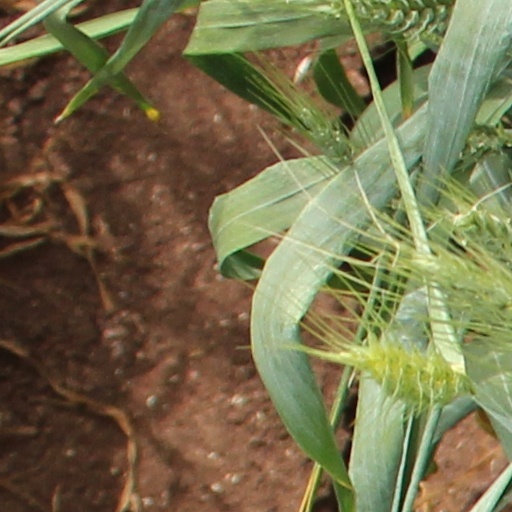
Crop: wheat